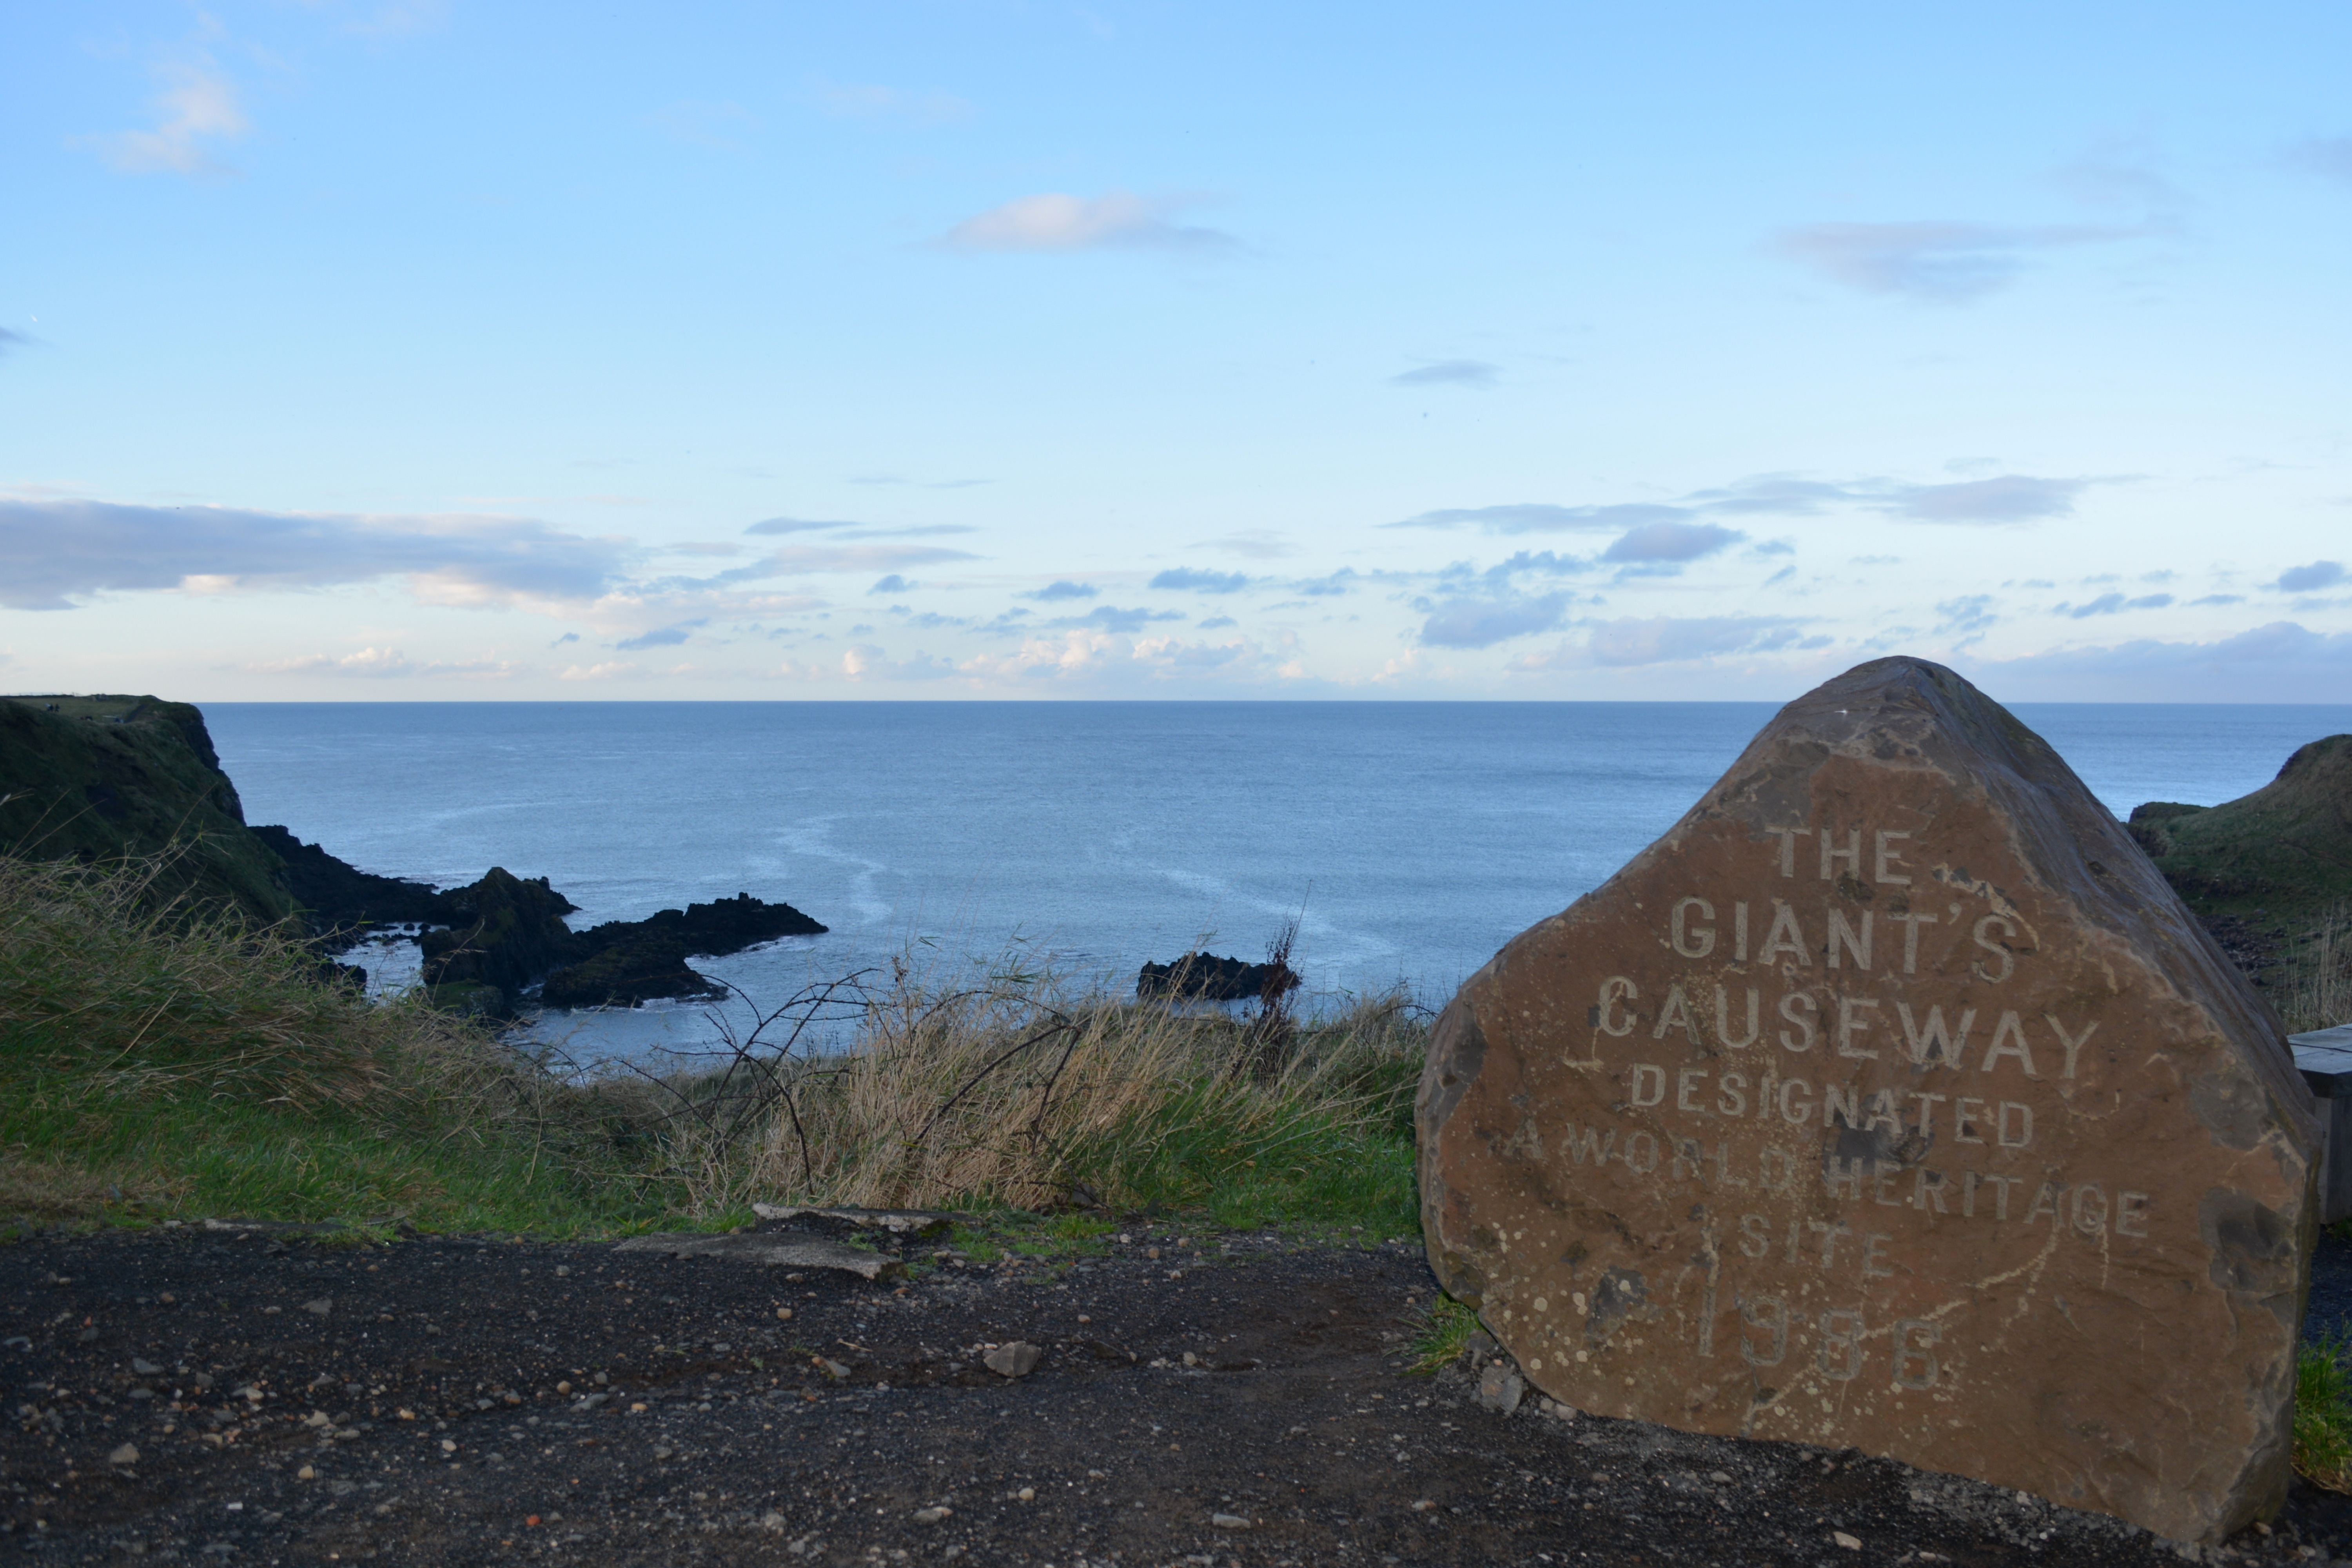
landscape, sea, coast, nature, rock, ocean, mountain, hill, cliff, bay, rock formation, highland, terrain, rocks, geology, plateau, fell, loch, cape, landform, northern ireland, giant's causeway, geographical feature, unseco